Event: Nepal Earthquake
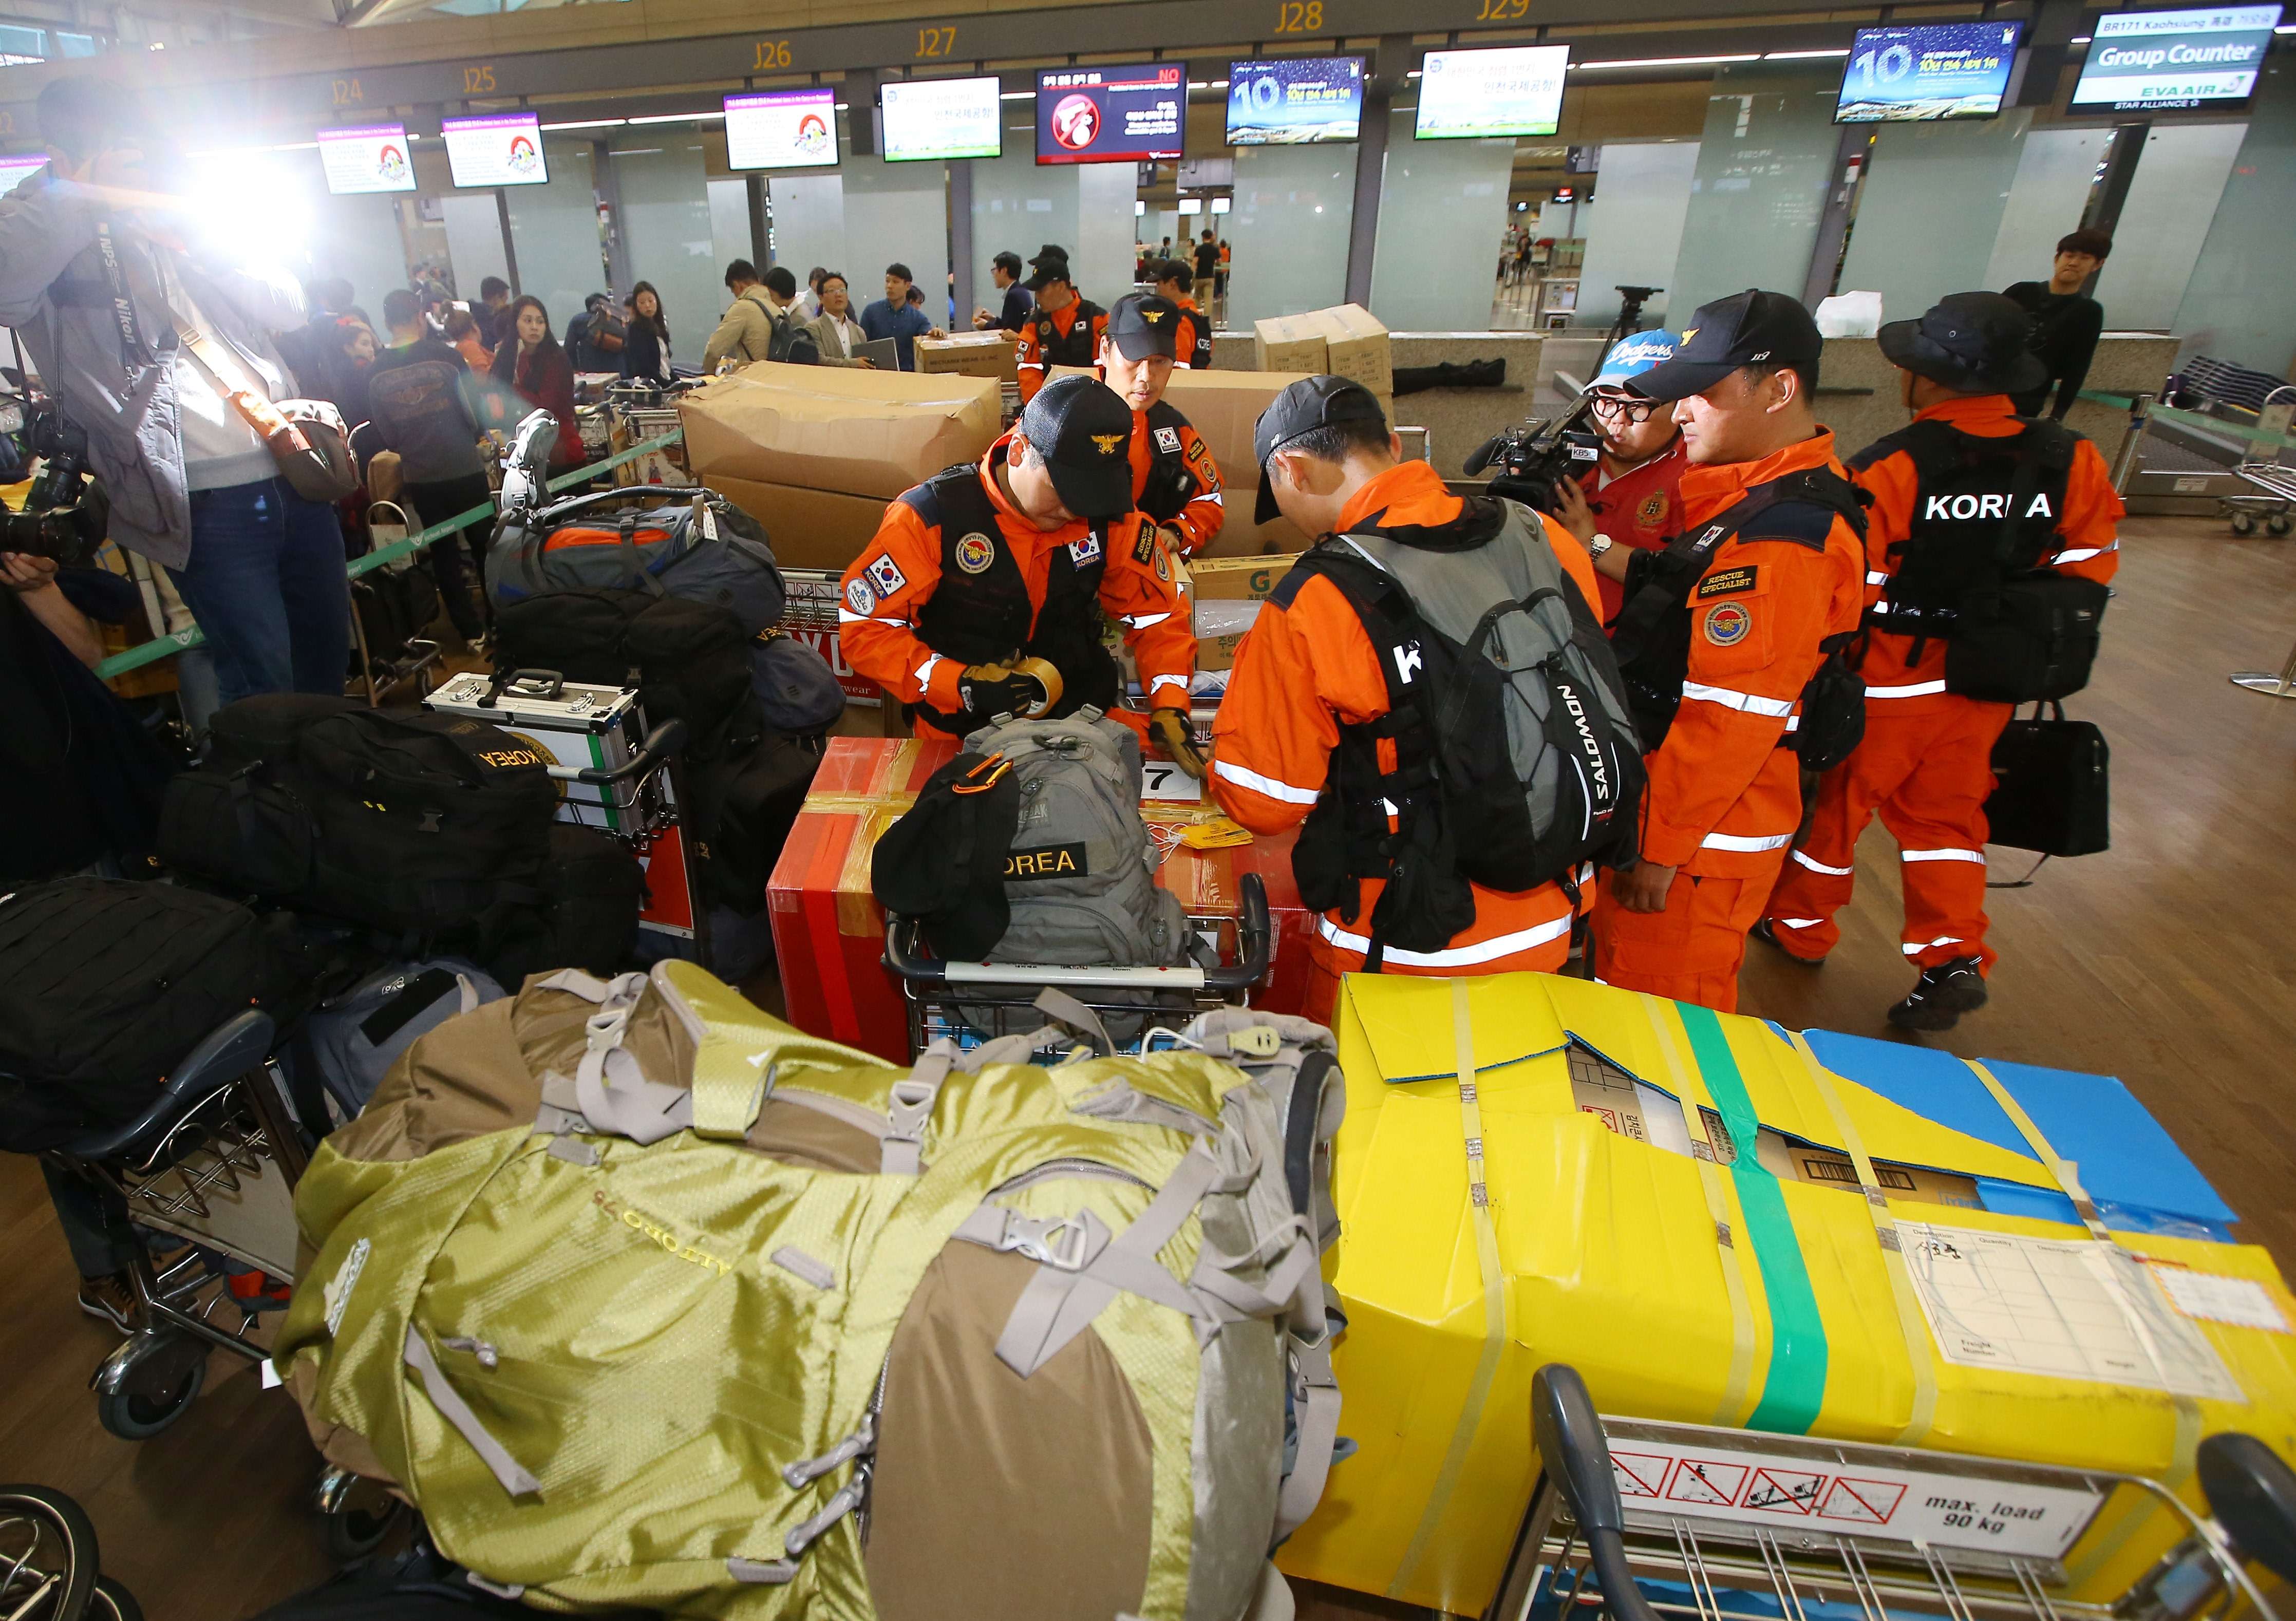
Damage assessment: no_damage